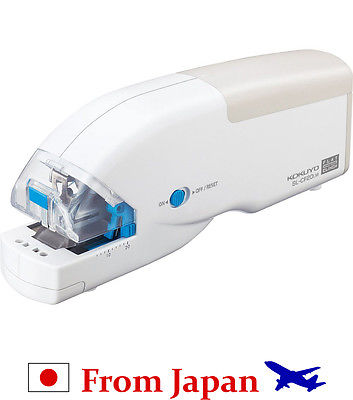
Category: stapler